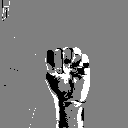
ASL letter: m